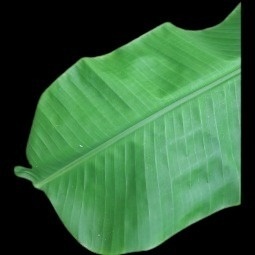
Label: Calcium